Little Red (band)

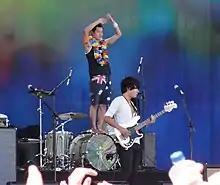
Taka Honda stands on his bass drum, Quang Dinh in front on his bass guitar.

"Rock It" was listed at No. 2 in Triple J's Hottest 100 of 2010, with the album's second single, "Slow Motion", at 79th position. "Rock It" also received the Australian Independent Record (AIR) Award for Best Independent Single/EP. It was used on the for the romantic comedy film, "No Strings Attached" (January 2011). On 21 April 2011 they released a music video for "All Mine", also from "Midnight Remember", through Liberation Music.